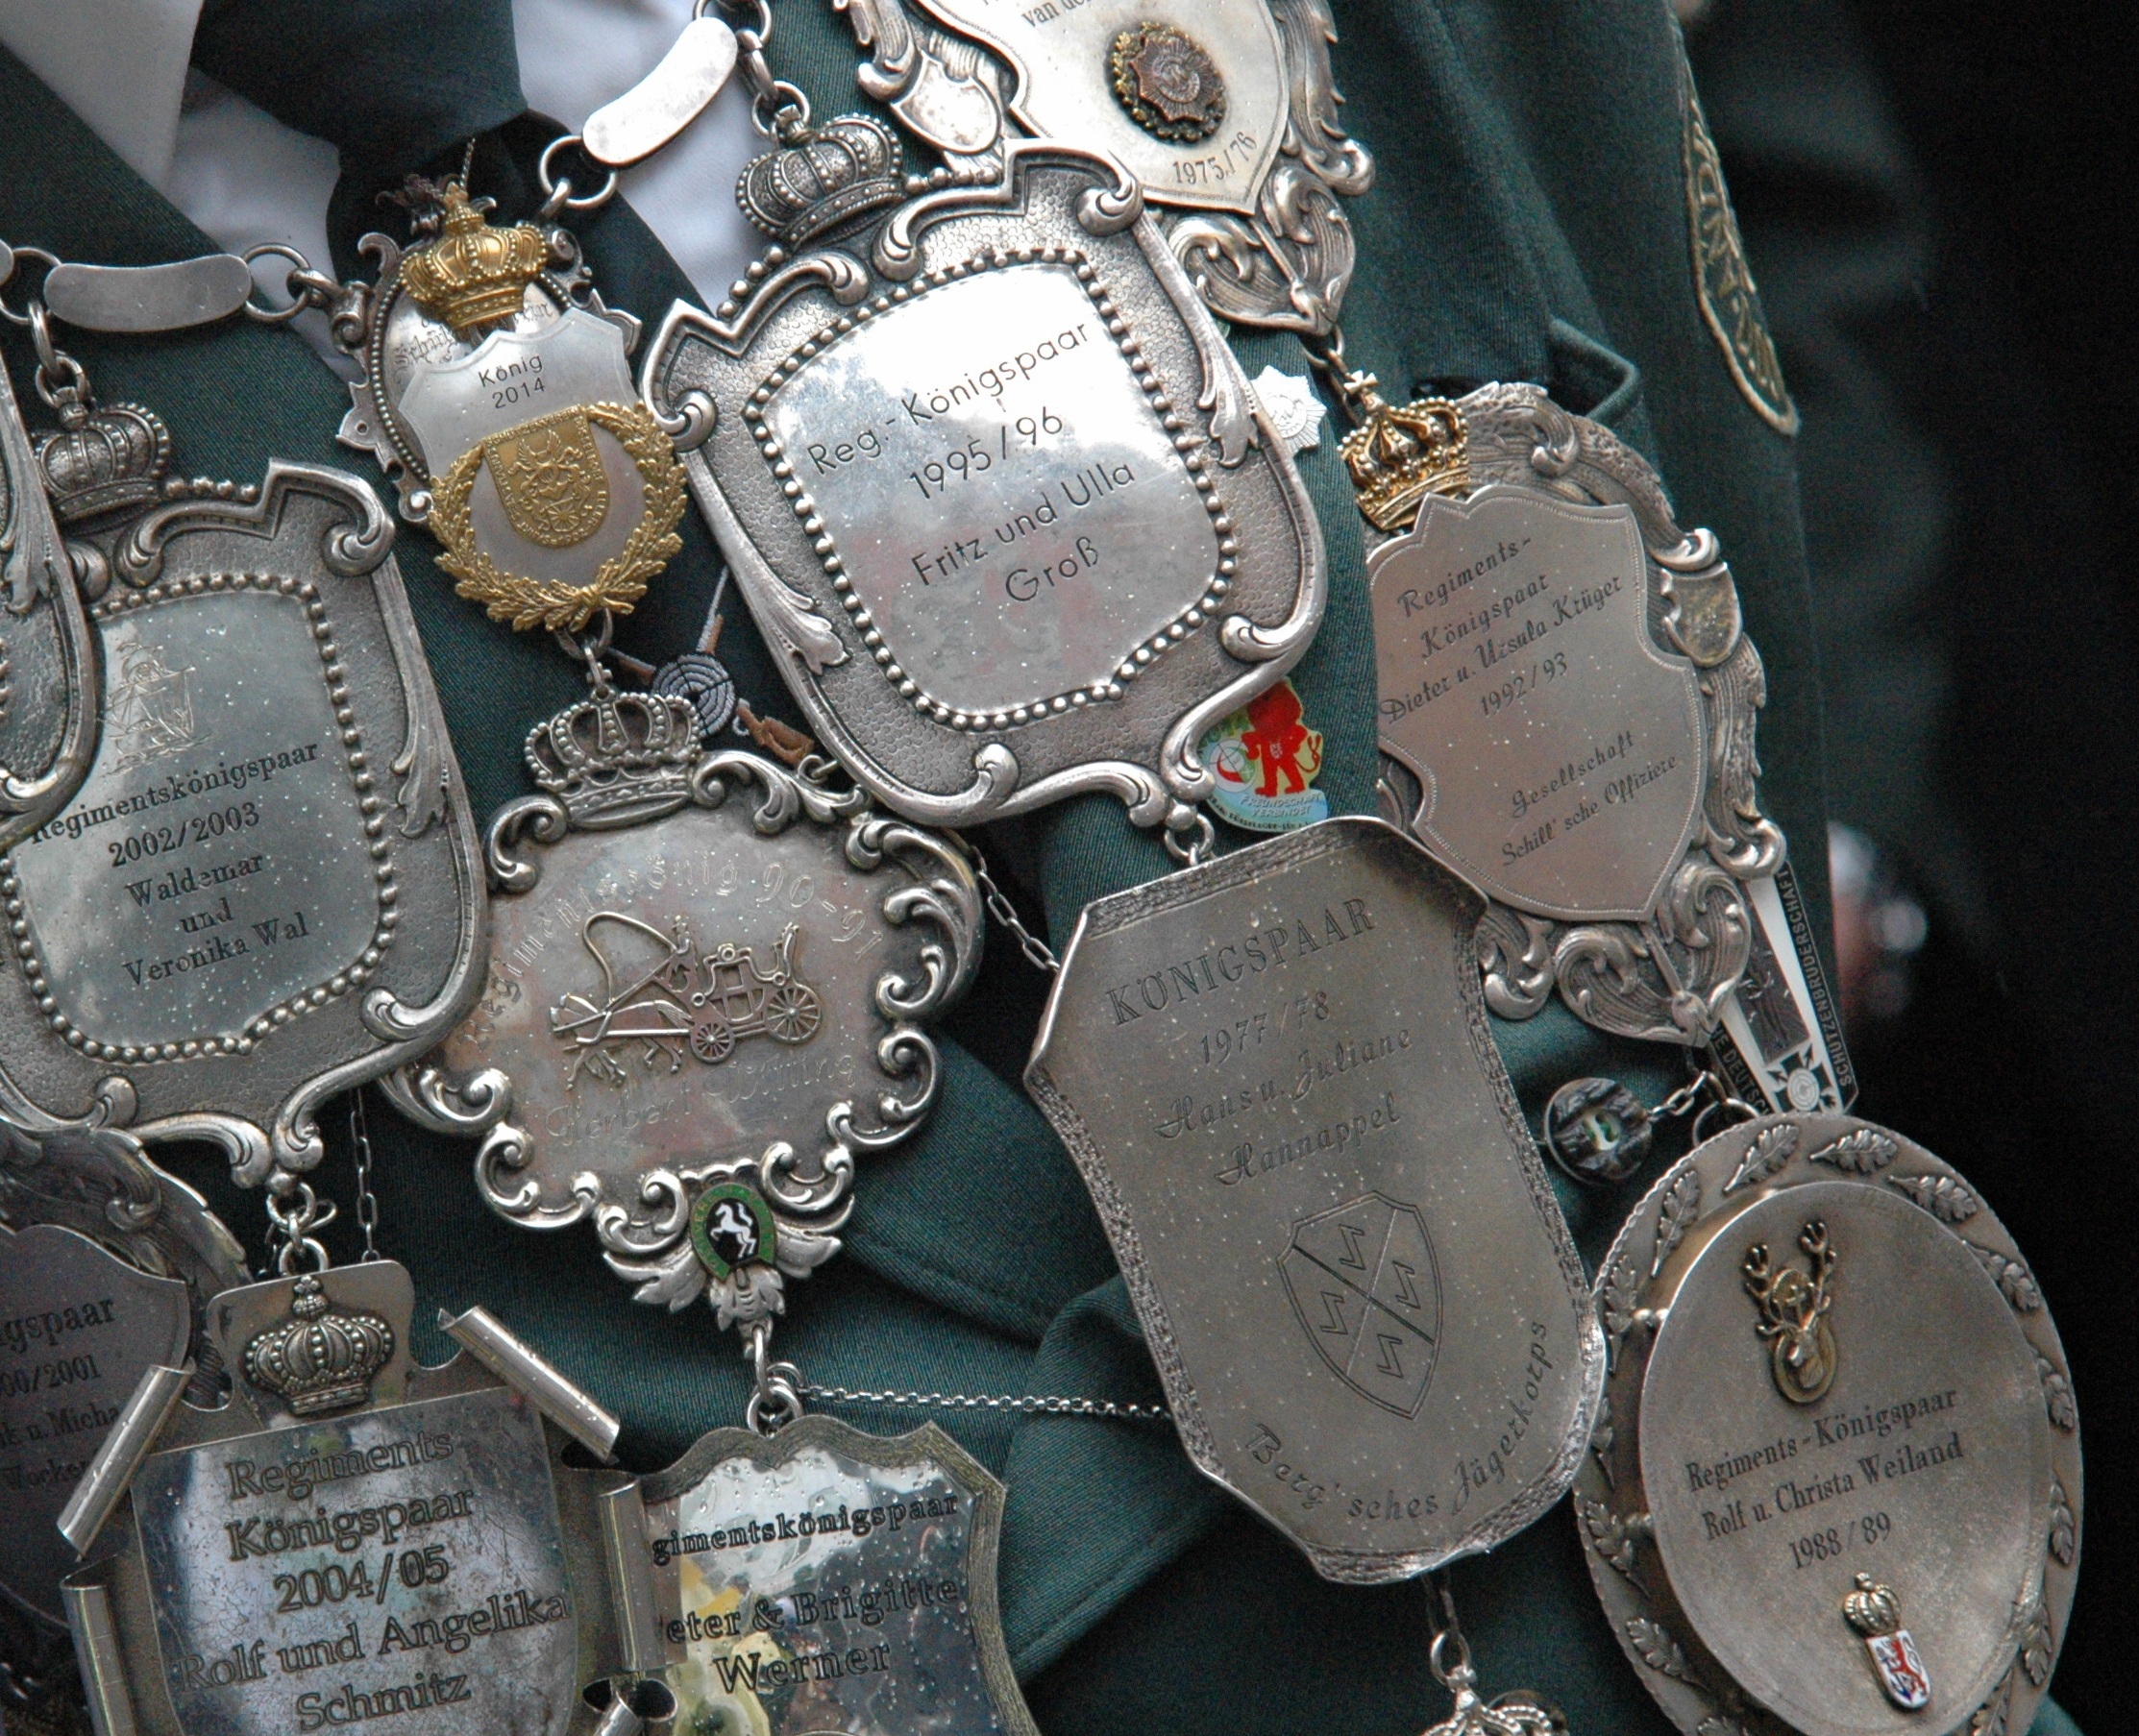
watch, metal, silver, tradition, protect, badge, shooting club, royal silver, champion shot, fashion accessory